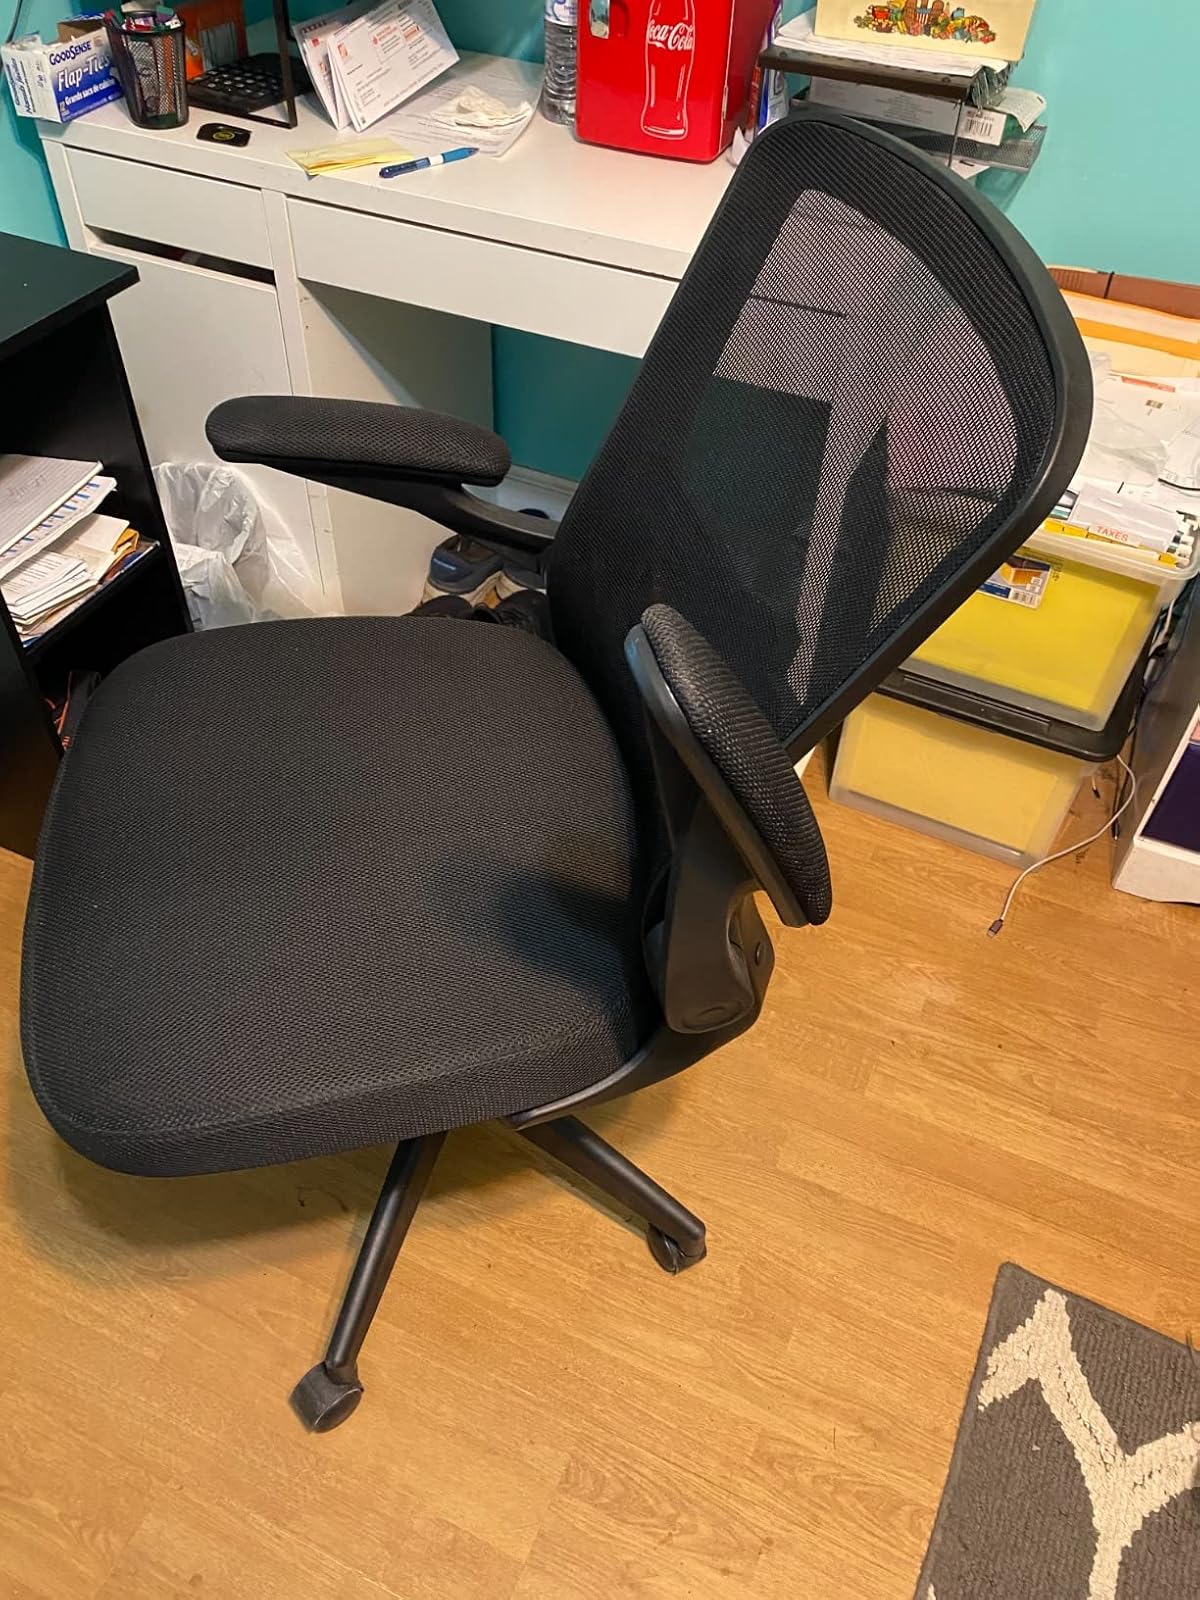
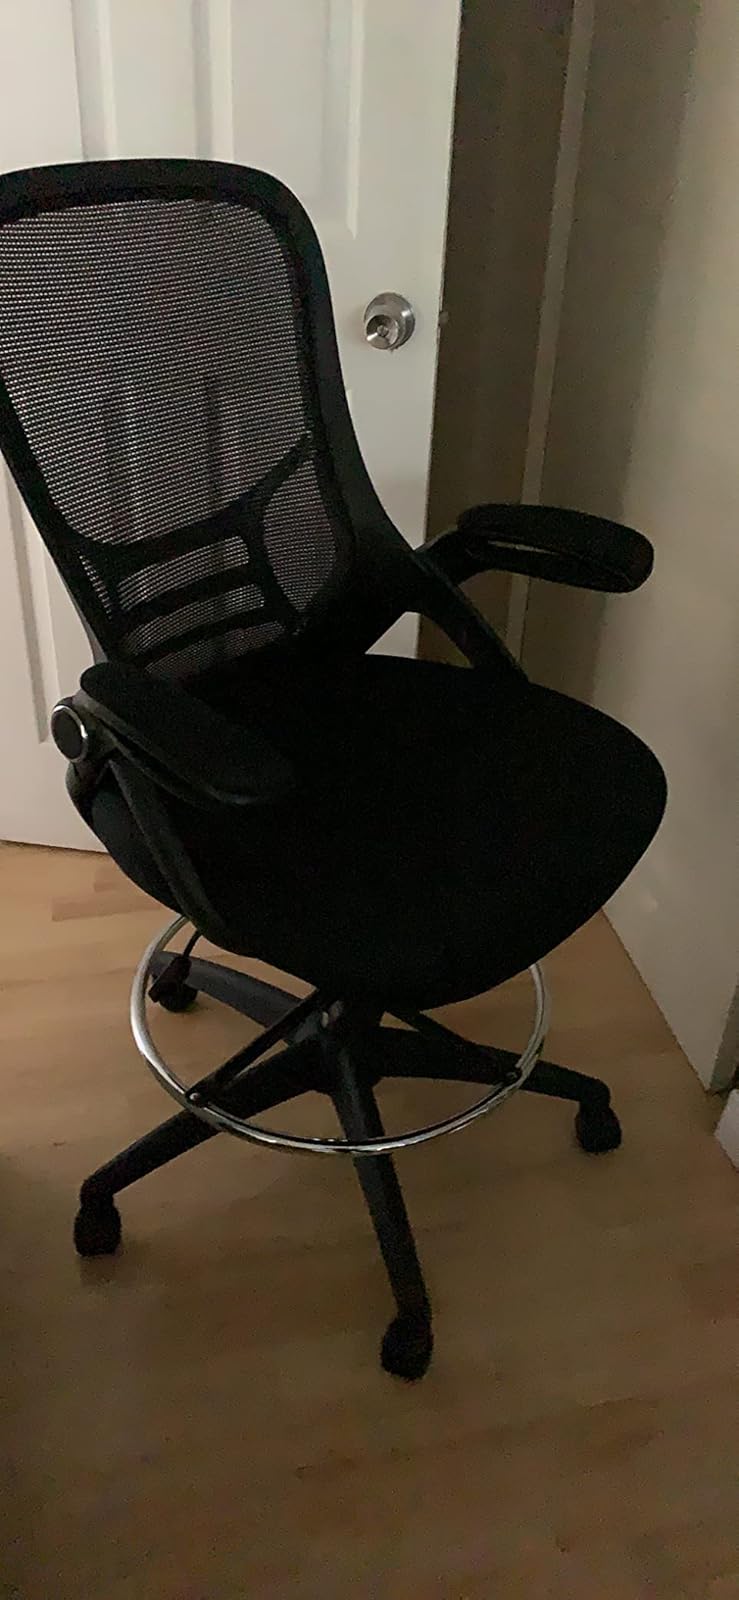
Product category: items_chair
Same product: no